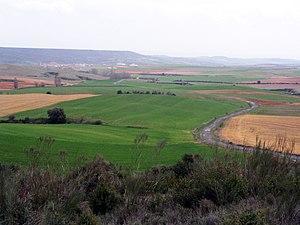
Vue de paysage près de Malaguilla (Province de Guadalajara, Castille-La Manche, Espagne).
La Campiña del Henares, est une comarque espagnole enclavée entre l'est de la Communauté de Madrid et l'ouest de la province de Guadalajara, et ayant comme limites la rive gauche de la Jarama et la rive droite de l'Henares. Cette comarque apparaît aussi parfois sous le nom de Campiña entre el Henares y el Jarama.